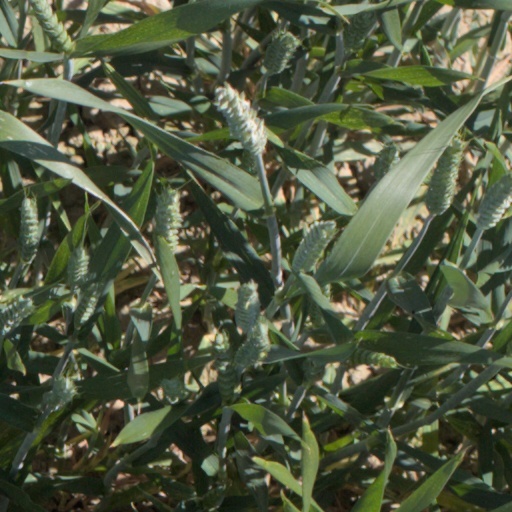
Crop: wheat